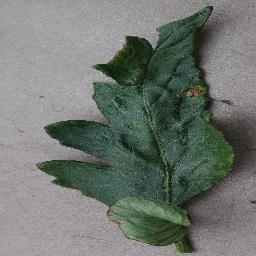
Label: Tomato___Bacterial_spot